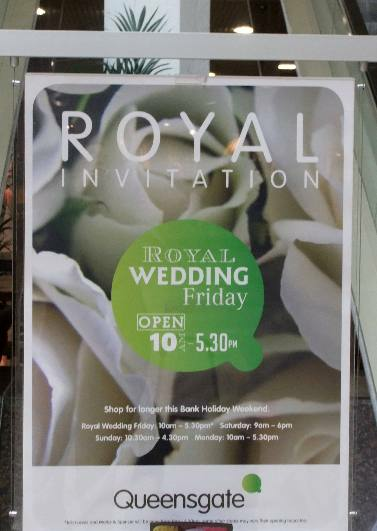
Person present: No